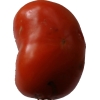
Label: tomato